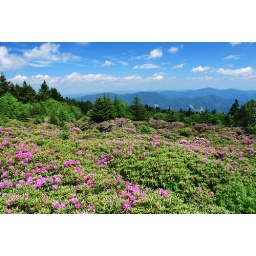
Roan mountain is home to the largest concentration of rhododendron groves in the Western Hemisphere, if not the world.